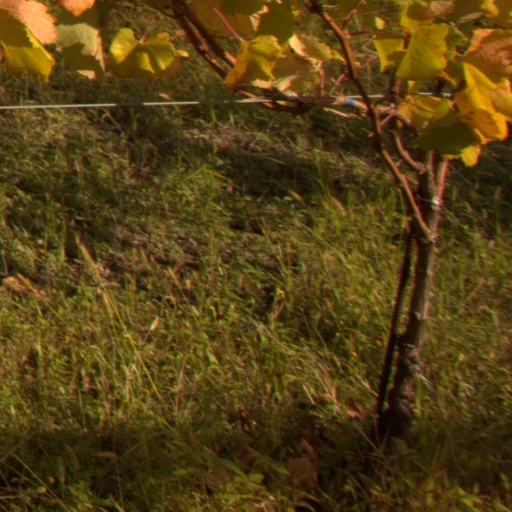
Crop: grape